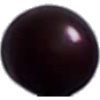
Label: cherry_wax_black